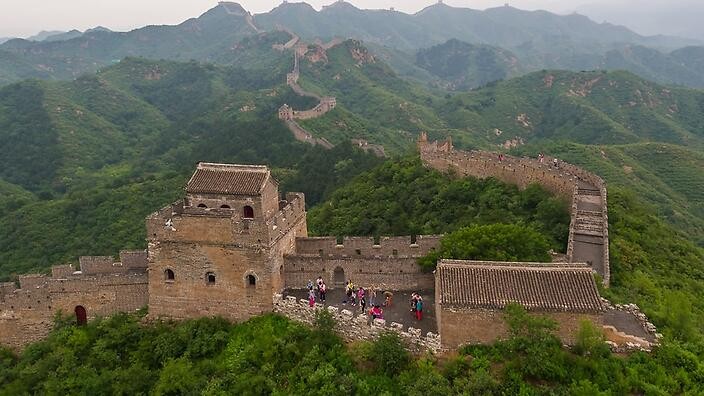
Landmark: Great Wall of China